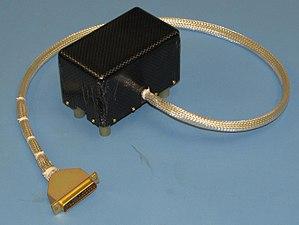
Sonde martienne MAVEN: magnétomètre